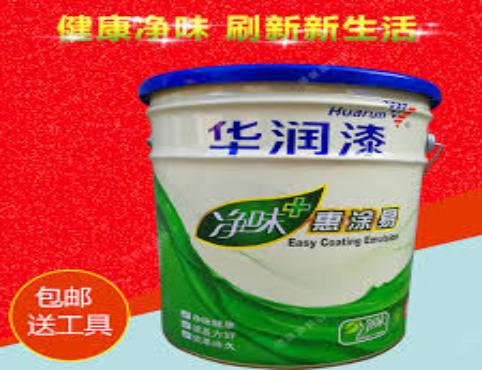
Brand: huarun
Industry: Others